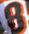
Number: 8